AMR Corporation

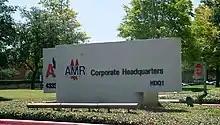
The sign of the headquarters of AMR Corporation replaced with American Airlines Group sign

In January 2012, US Airways Group expressed interest to take over American Airlines, followed by the AMR CEO stating, in March, that American was open to a merger with US Airways. US Airways told some American Airlines creditors that merging the two carriers could yield more than $1.5 billion a year in added revenue and cost savings.